Zhongyixilu station

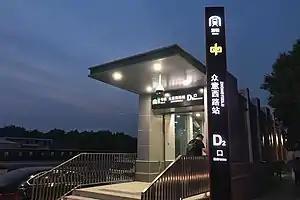

Zhongyixilu is a metro station of Zhengzhou Metro Line 5. The station is located in the western part of Zhengdong New Area CBD.